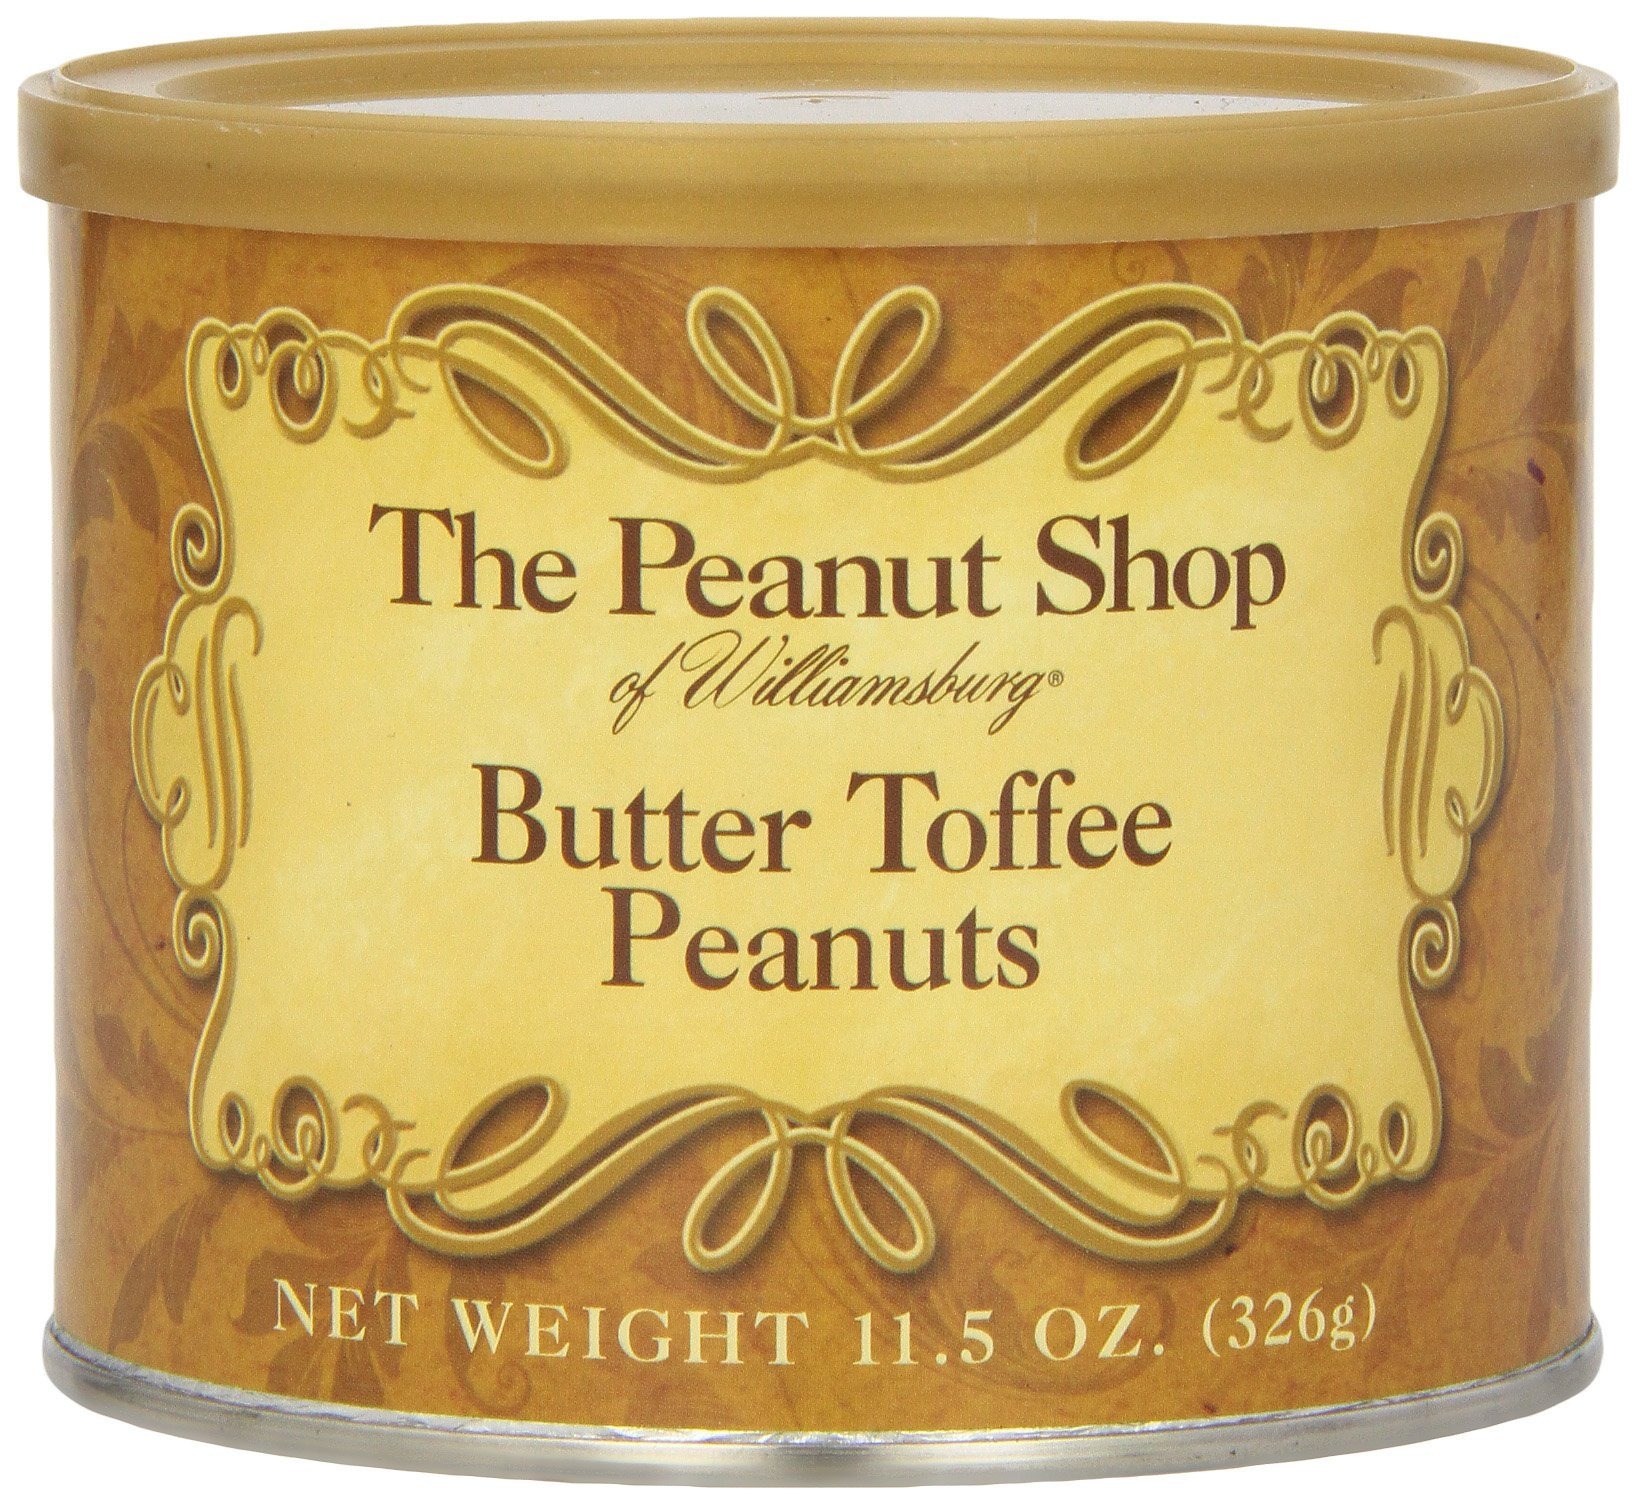
Item Name: The Peanut Shop of Williamsburg Butter Toffee Toasted Williamsburg Virginia Peanuts, Handcooked , Gluten Free, Kosher Certified - 10.5 Oz Tin
Bullet Point 1: PEANUT DELIGHT - Step into our peanuts store and discover the unique crunch of Virginia Peanuts, a delight for your taste buds. Coated generously in rich, buttery toffee, these Virginia peanuts offer a sweet and savory treat that's perfect for snacking or entertaining.
Bullet Point 2: PURE SNACK - Experience the purity of our butter toffee nuts, made without any additives or preservatives. Our toffee nuts prioritize natural and authentic flavors, providing a snack that's as close to its natural state as possible for a healthier, more wholesome option.
Bullet Point 3: TRADITIONAL TASTE - Savor the traditional taste of our candied peanuts, handcooked in copper kettles the old-fashioned way. This method of preparation ensures each toffee covered peanut is cooked to perfection, resulting in a consistently delicious product that offers a taste of tradition.
Bullet Point 4: GLUTEN-FREE INDULGENCE - Indulge in the sweet delight of our toffee candy, made from our Butter Toffee Peanuts without worry. These candied nuts are made with gluten-free ingredients, catering to a wide range of dietary needs, ensuring even those with gluten sensitivities can enjoy our delicious peanuts.
Bullet Point 5: KOSHER QUALITY - Appreciate the quality of our Kosher Certified Butter Toffee Peanuts, prepared according to strict kosher guidelines. Whether you follow a kosher diet or simply value the rigorous standards of kosher certification, you can enjoy our peanuts with confidence, knowing they meet high standards of quality and purity.
Value: 10.5
Unit: Ounce

Price: 18.465